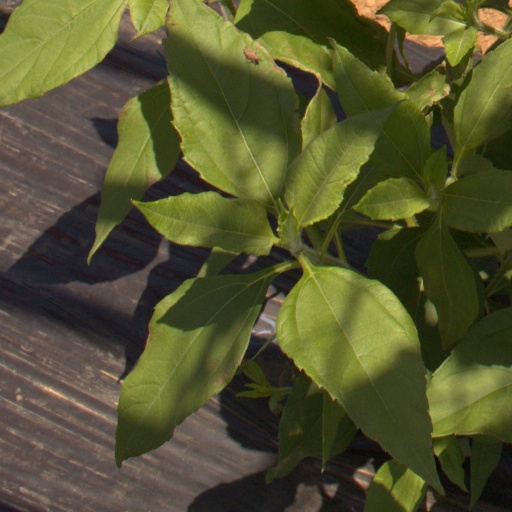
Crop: Jerusalem artichoke